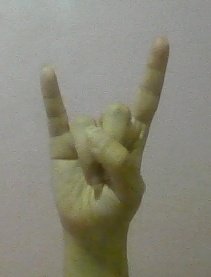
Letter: la